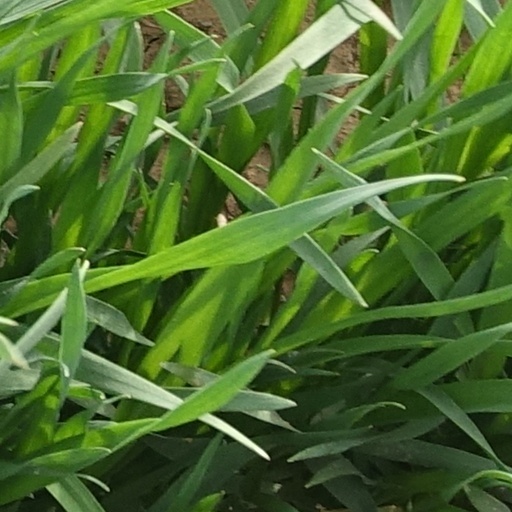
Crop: wheat